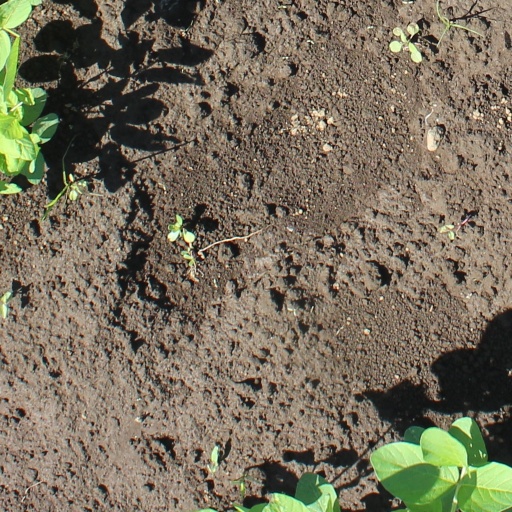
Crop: soybean